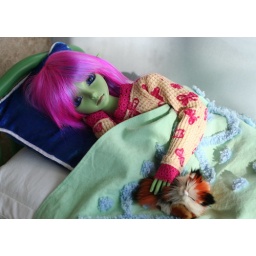
Grynn &amp;amp; her cat sleeping in